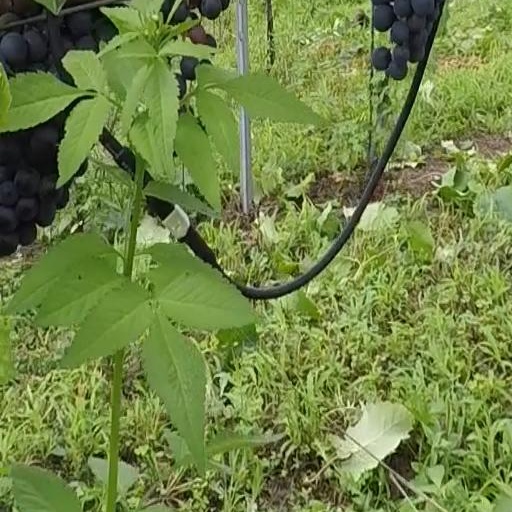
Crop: grape